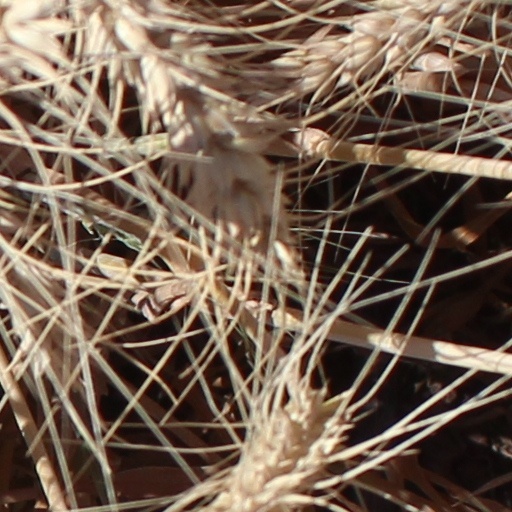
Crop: wheat